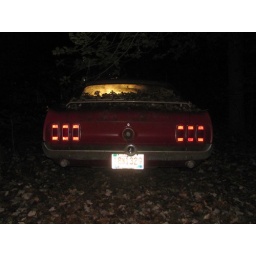
Rear view with a flashlight inside. The car has an Indiana licence plate but is located in Maryland.